Carcoar School of Arts

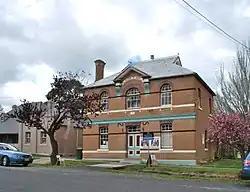

Carcoar School of Arts is a heritage-listed former municipal chambers and library and now community centre and museum at Icely Street, Carcoar, in the Central West region of New South Wales, Australia. It is also known as the Municipal Council Chambers. The property is owned by the School of Arts Community Hall Carcoar Inc. It was added to the New South Wales State Heritage Register on 2 April 1999.